Alexandru A. Suțu

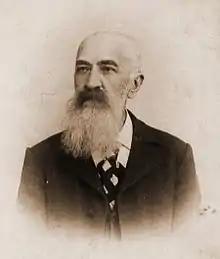
Alexandru A. Suțu

Alexandru A. Suțu (November 30, 1837–September 1919) was a Wallachian-born Romanian psychiatrist.